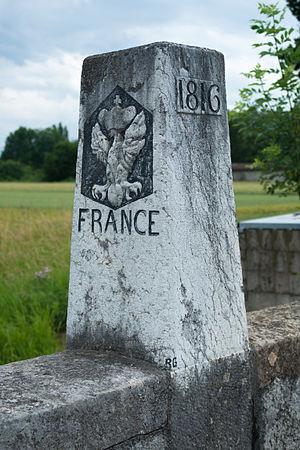
Borne frontière (France-Suisse) sur le Pont Neuf.
Le pont Neuf est un pont routier et piéton sur l'Hermance situé à la frontière franco-suisse entre le canton de Genève et le département de la Haute-Savoie.
L'Hermance est une rivière à la frontière entre la France et la Suisse et un affluent du Lac Léman donc du fleuve le Rhône.